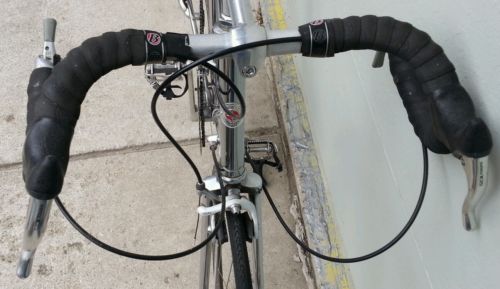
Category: bicycle